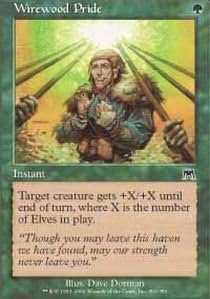
Magic The Gathering - Wirewood Pride - Onslaught - Foil
Category: Toys & Games
Magic: the Gathering is a collectible card game created by Richard Garfield. In Magic, you play the role of a planeswalker who fights other planeswalkers for glory, knowledge, and conquest. Your deck of cards represents all the weapons in your arsenal. It contains the spells you know and the creatures you can summon to fight for you. Card Name : Wirewood Pride Cost : G Color : Green Card Type : Instant Card Text : Target creature gets +X/+X until end of turn, where X is the number of Elves in play.
Features: A single individual card from the Magic: the Gathering (MTG) trading and collectible card game (TCG/CCG). | This is of Common rarity. | From the Onslaught set. | You will receive the Foil version of this card.